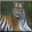
Label: tiger